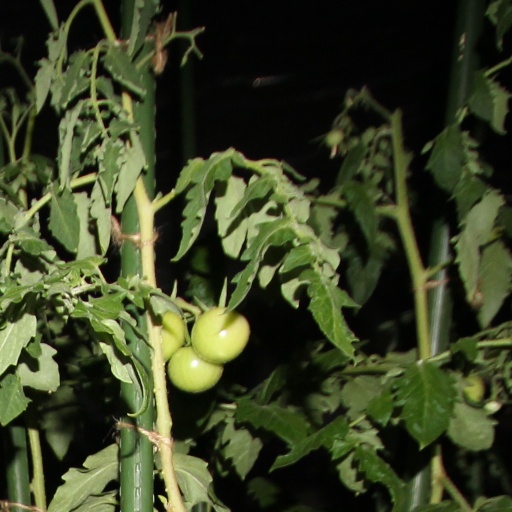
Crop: tomato